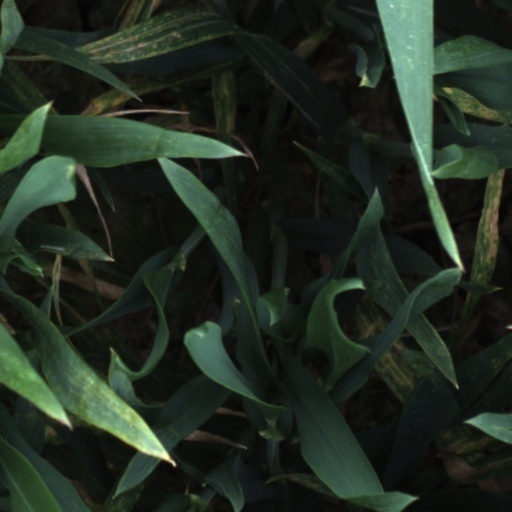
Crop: wheat